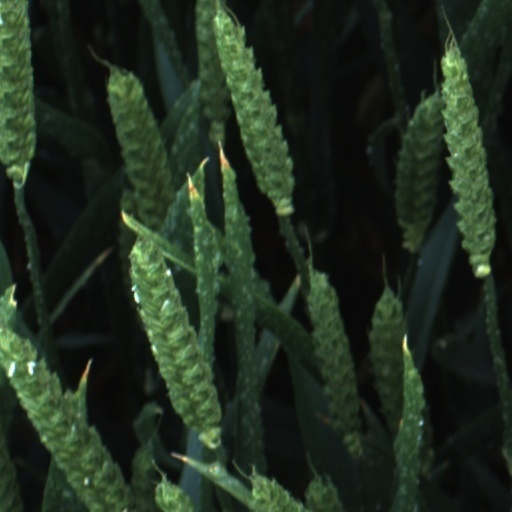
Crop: wheat